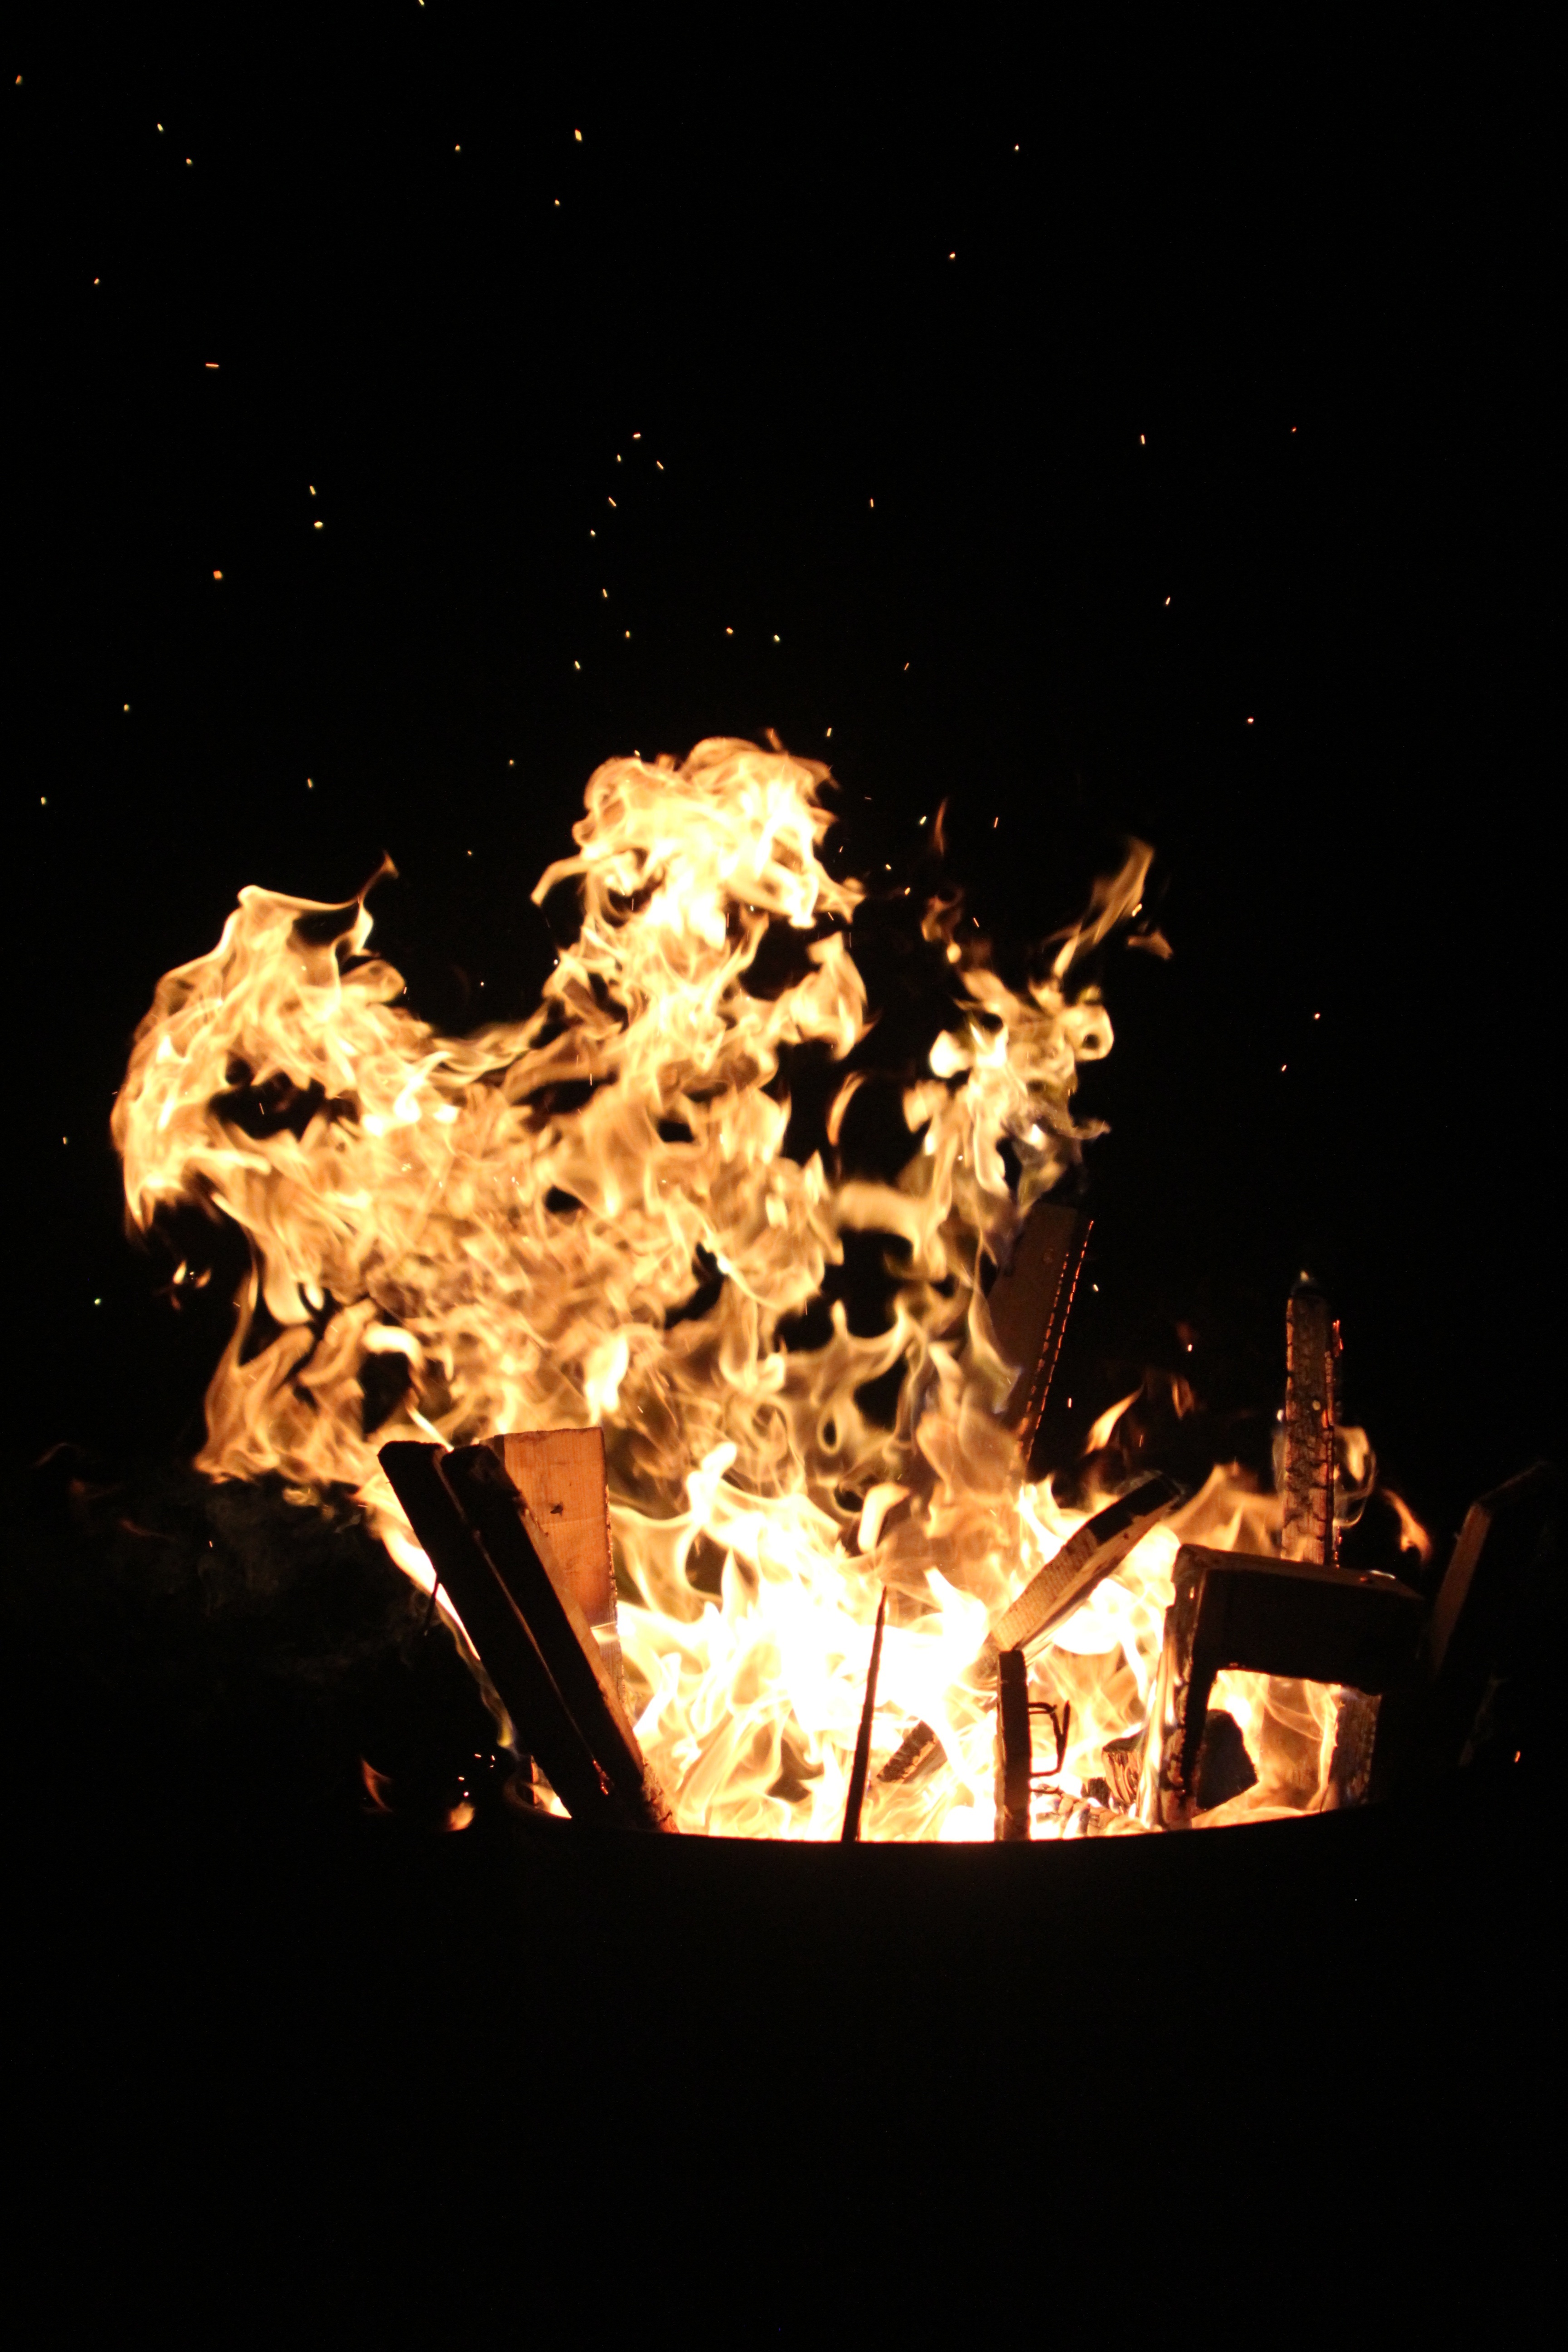
light, glowing, night, warm, sparkler, flame, fire, darkness, lighting, heat, burn, brand, hot, fiery, embers, wood fire